Brookline Village station

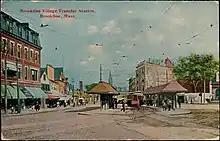
The transfer station on a 1913 postcard

The first horsecar line to reach Brookline Village was a branch of the Tremont Street line, which opened on October 26, 1859 from Roxbury Crossing to slightly northwest of Brookline Village along Washington Street. A branch from Brookline Village to Cypress Street on Pill Hill opened around 1888. Both lines were electrified on August 4, 1894. The Washington Street branch was extended to on September 1; this allowed through service from Reservoir, and – after August 1896 – . Two additional lines were added in July 1900: a branch on Harvard Street to (with through service to , and the Ipswich Street line on Brookline Avenue. The Ipswich Street line was extended to Chestnut Hill in late 1900, and the Boston and Worcester Street Railway (B&W) began running on the Chestnut Hill tracks in May 1903.